Réseau des Défenseurs des Droits Humains en Afrique Centrale

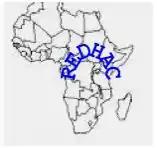
Protection, Promotion, Plaidoyer

Central Africa has 10 countries, of which REDHAC covers eight namely the Democratic Republic of Congo, Cameroon, Chad, Gabon, Central African Republic, the Republic of Congo, Equatorial Guinea and Sao Tome and Principe. Burundi and Rwanda have joined the Network of East and Horn of Africa.